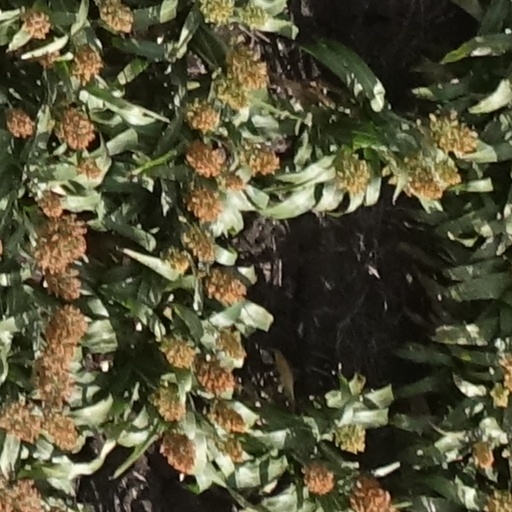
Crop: sorghum